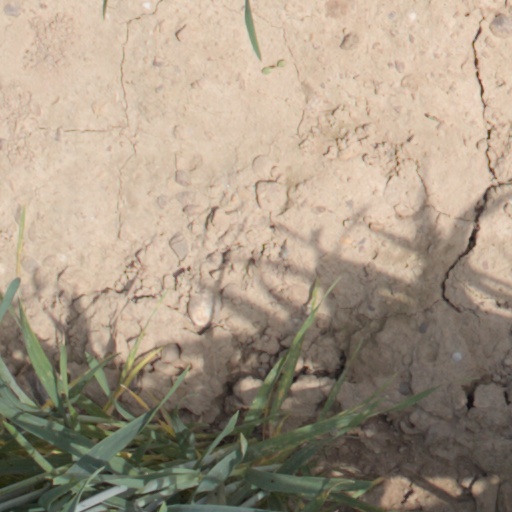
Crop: wheat